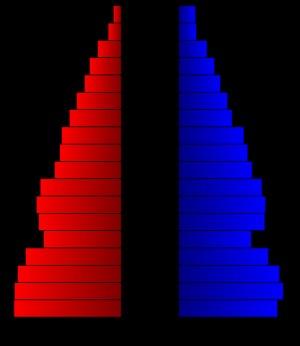
Le comté de Val Verde, en anglais : Val Verde County, est un comté situé au sud-ouest de l'État du Texas aux États-Unis, sur la rive du Rio Grande. Le comté est fondé le 24 mars 1885. Val Verde, signifie en français : Vallée Verte. Ce nom fait référence à une bataille de la guerre de Sécession. Le siège de comté est la ville de Del Rio. Selon le recensement des États-Unis de 2010, sa population est de 48 879 habitants, estimée, en 2017, à 49 205 habitants. Le comté a une superficie de 8 372 km², dont 8 144 km² en surfaces terrestres.